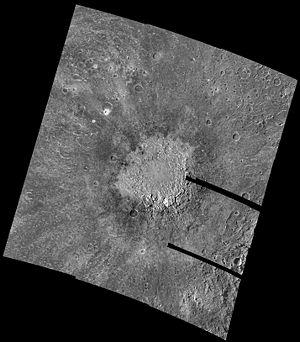
Adlinda est le troisième plus grand cratère d'impact multi-annulaire de Callisto. Il mesure environ 1000 km de diamètre. Il est situé dans l'hémisphère sud de Callisto. Son nom est issu de la mythologie inuit.